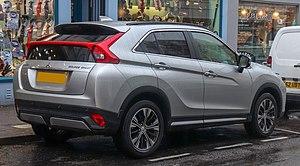
Le Mitsubishi Eclipse Cross est un SUV compact produit par Mitsubishi Motors depuis 2017. Il est dévoilé au Salon de Genève 2017.
La Mitsubishi Eclipse est un modèle d'automobile coupé produit par Mitsubishi Motors de 1989 à 2012.